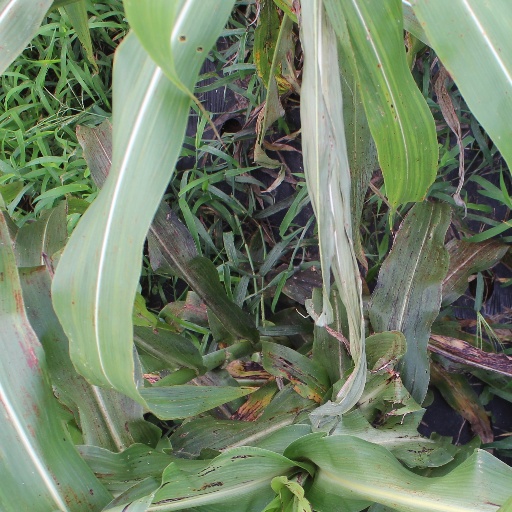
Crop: sorghum